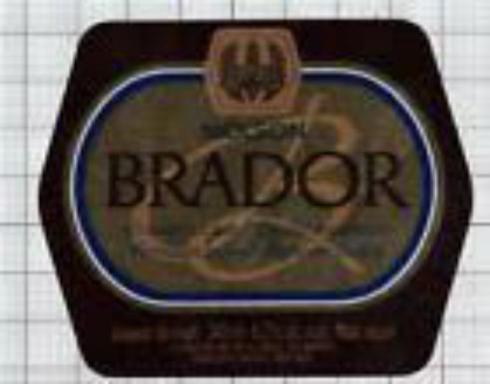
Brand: molson brador
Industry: Food